Carrozzeria Touring Superleggera

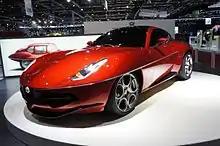
Alfa Romeo Disco Volante at the 2012 Geneva Motor Show

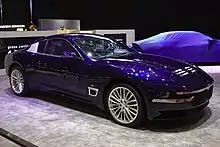
Touring Superleggera Sciàdipersia

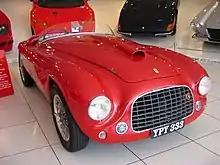
Ferrari 166 MM Barchetta

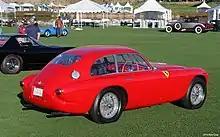
Ferrari 340 America Berlinetta

In 2006, a group of private investors specializing in high-end automotive makes, bought the brand and trademarks from the late owner. A newly created firm, Carrozzeria Touring Superleggera S.r.l. was established in Milan to provide automotive design, engineering, coachbuilding, homologation services, non-automotive industrial design, and restoration of historic vehicles.